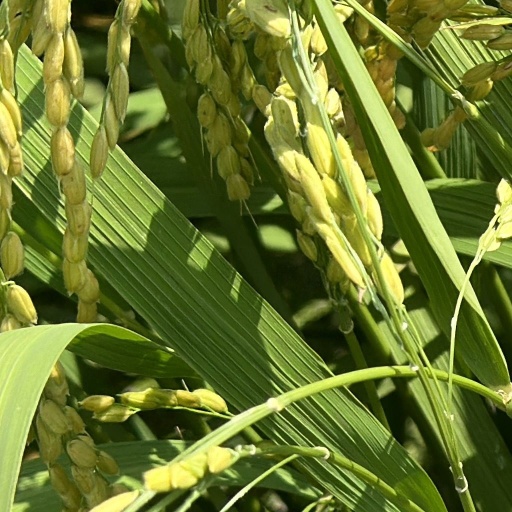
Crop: rice